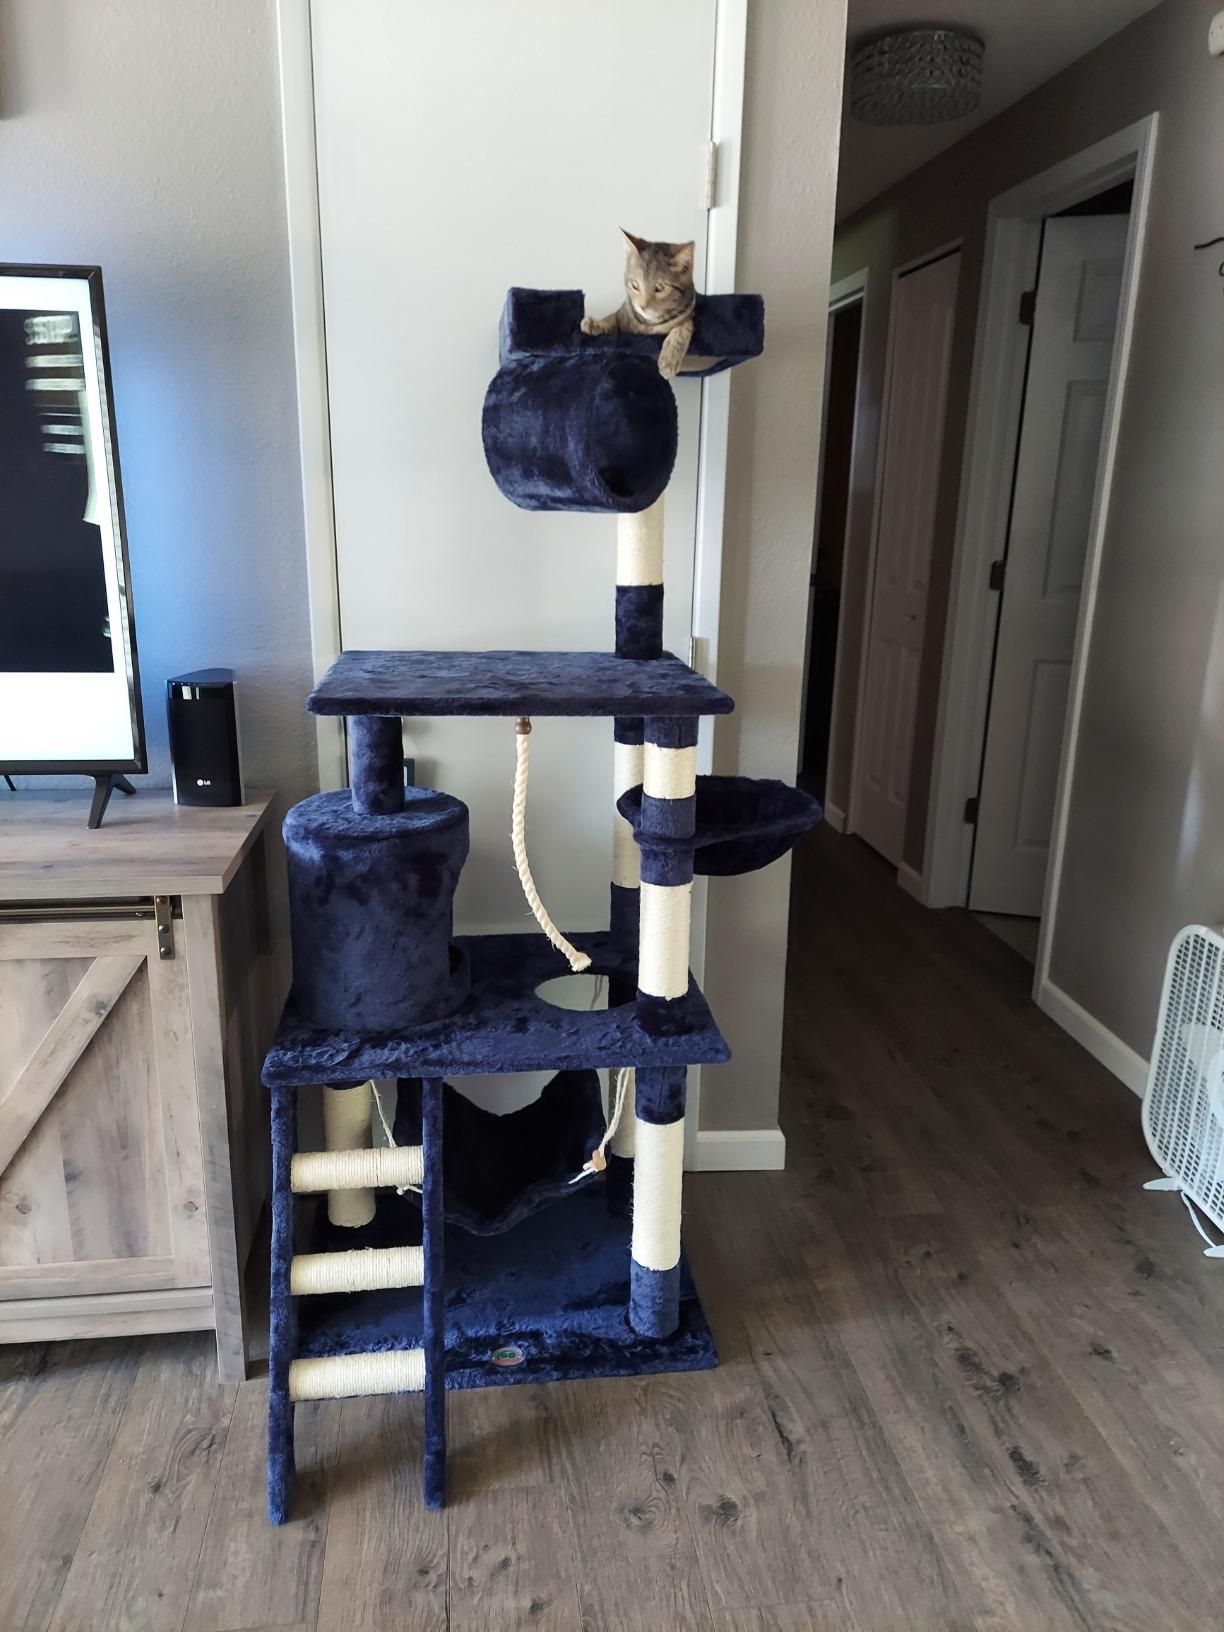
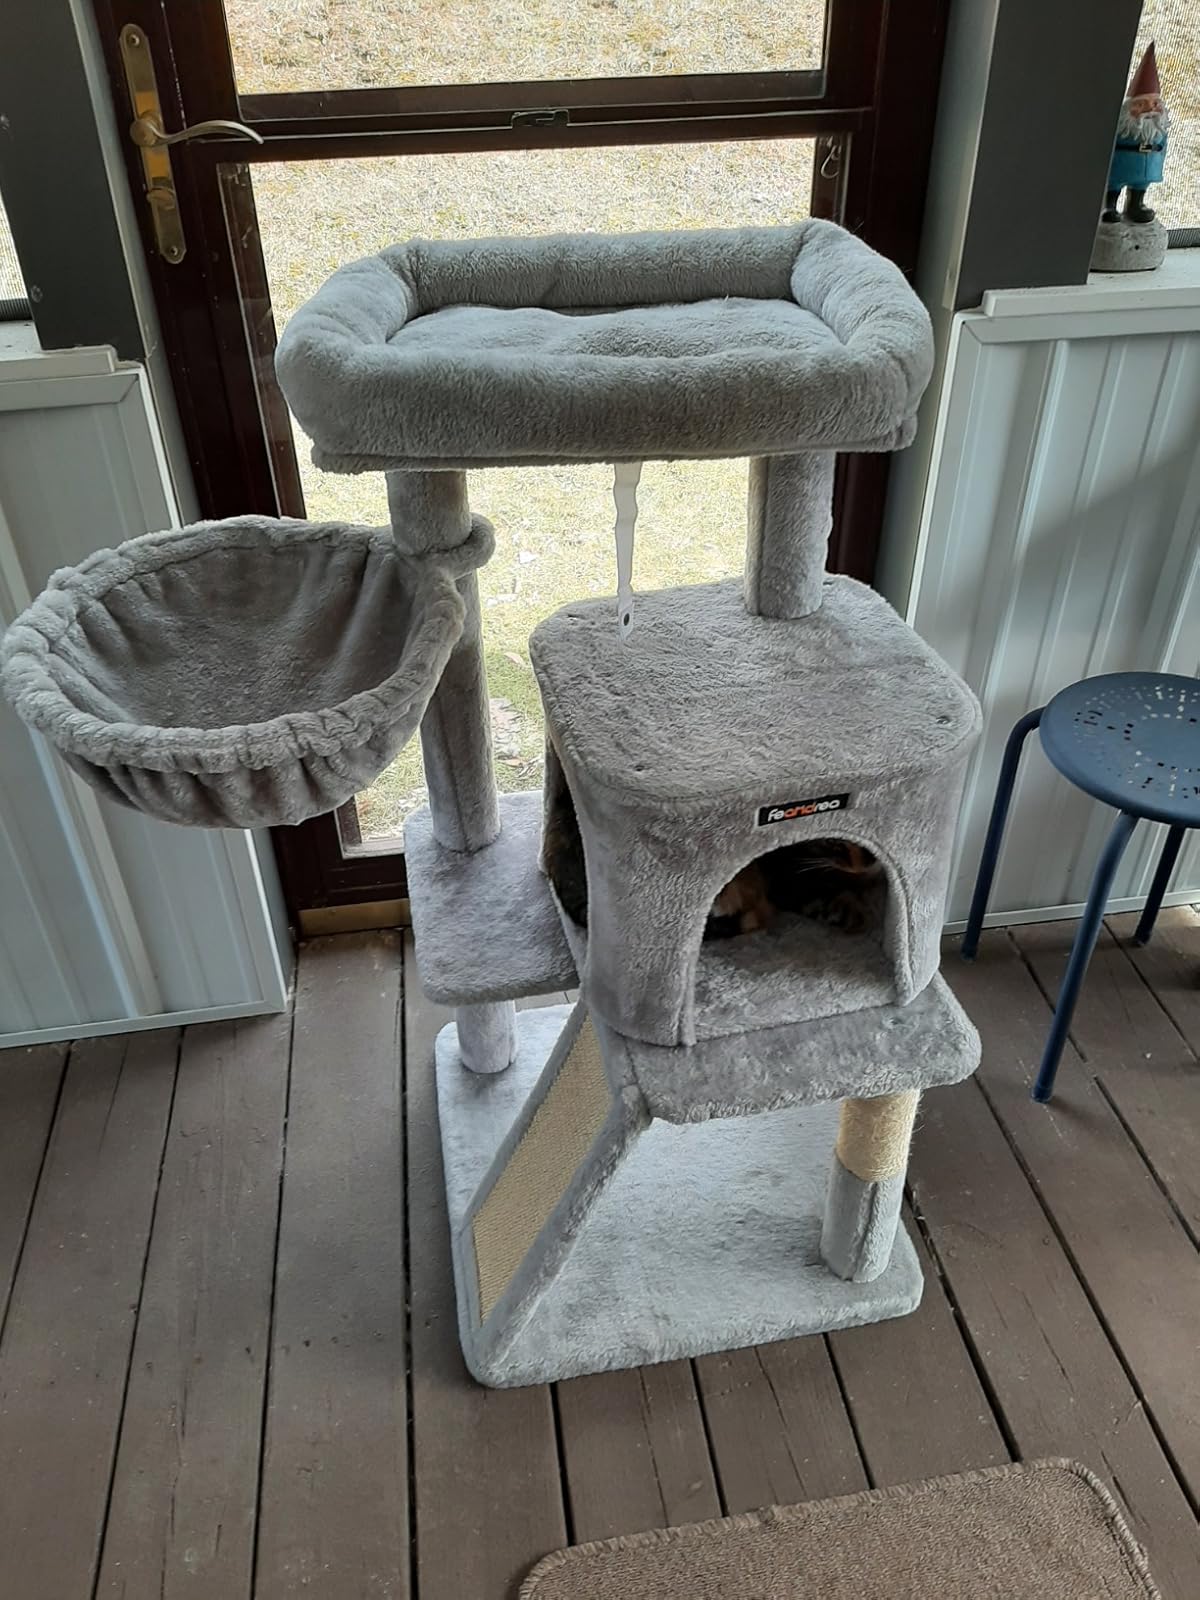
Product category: items_cat tree
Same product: no